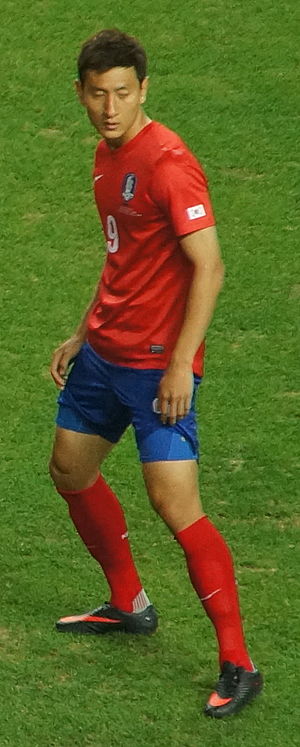
Ji Dong-Won
Ji Dong-Won er en sydkoreansk fodboldspiller. Han spiller for Darmstadt 98, udlejet fra FC Augsburg i den tyske Bundesliga.